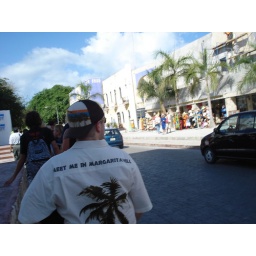
walking the streets of mexico in my margaritaville shirt